Icelandic Reformation

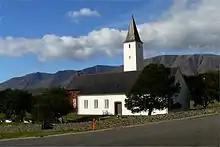
Modern-day church at Hólar

In the spring of 1541, Danish soldiers under the command of Christoffer Huitfeldt landed in Iceland, arrested Ögmundur and took him to Denmark. He died in Danish custody in 1542. Gissur was now free to introduce Lutheran religious reforms unopposed, but did not make the progress he had hoped for. Not all Icelanders were happy with the reforms, and the see of Hólar remained firmly Catholic.